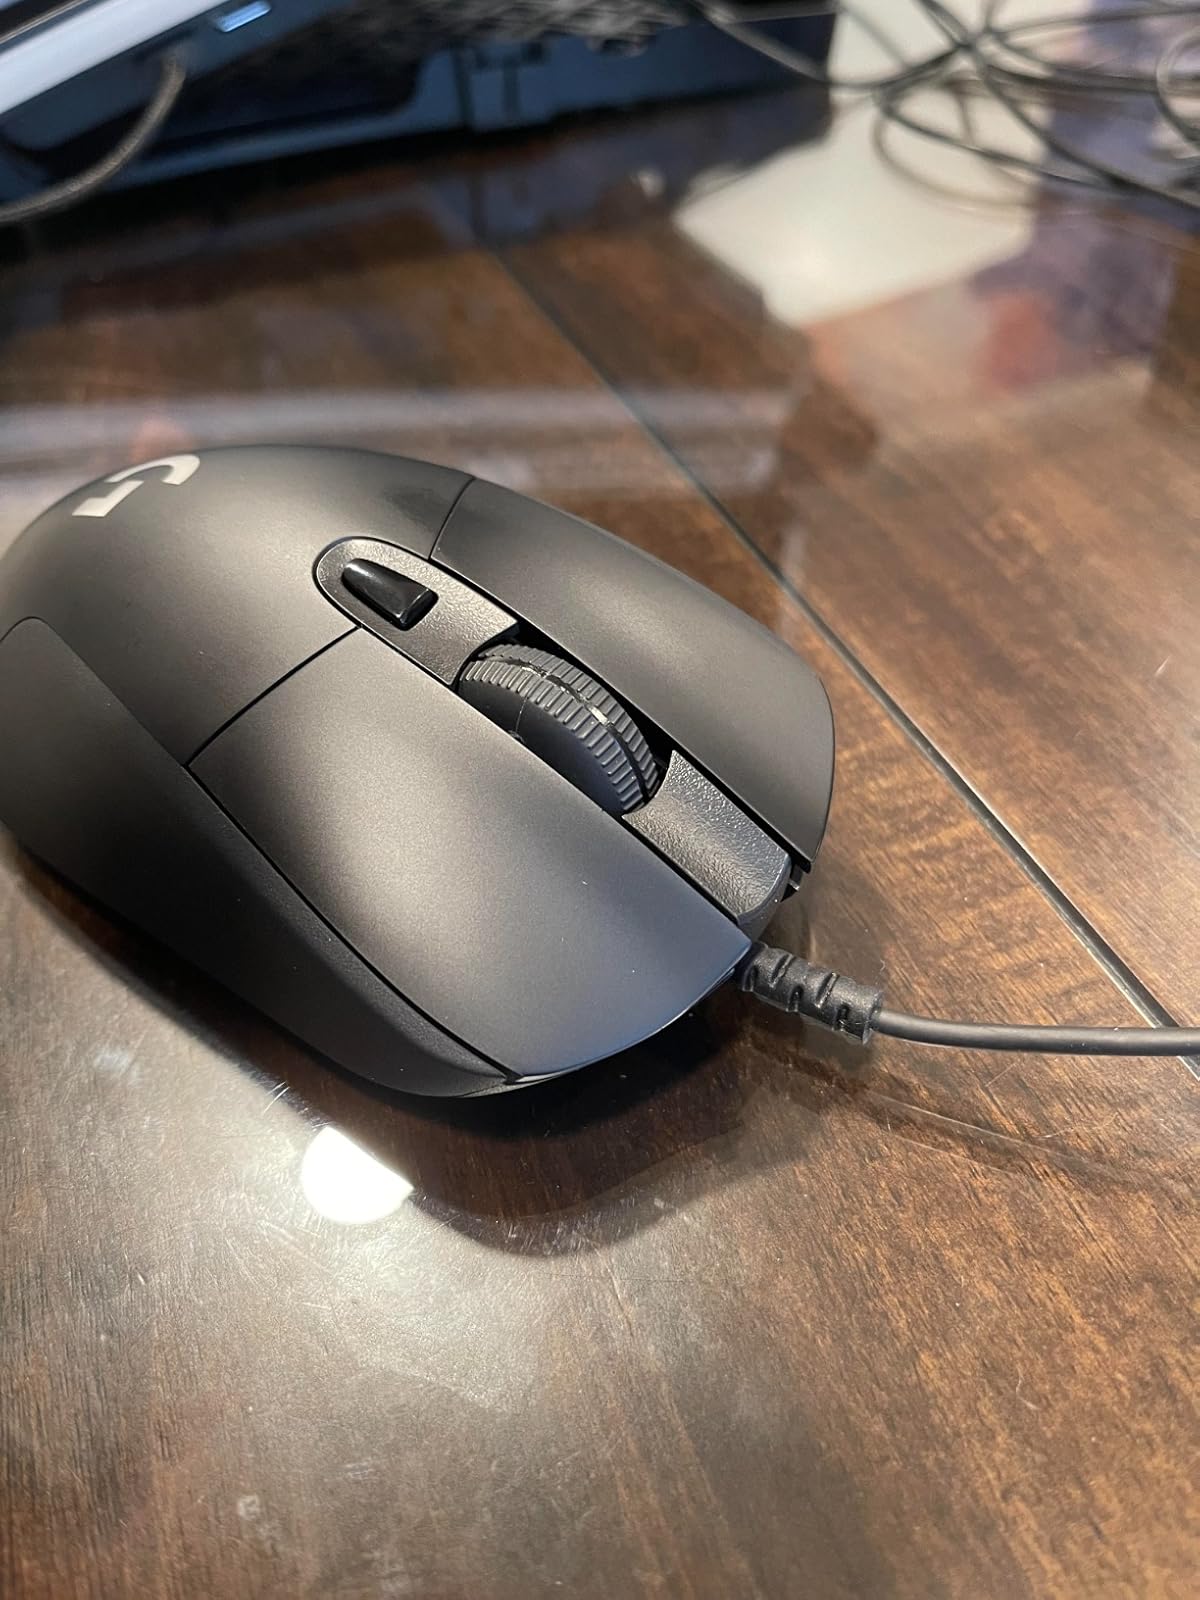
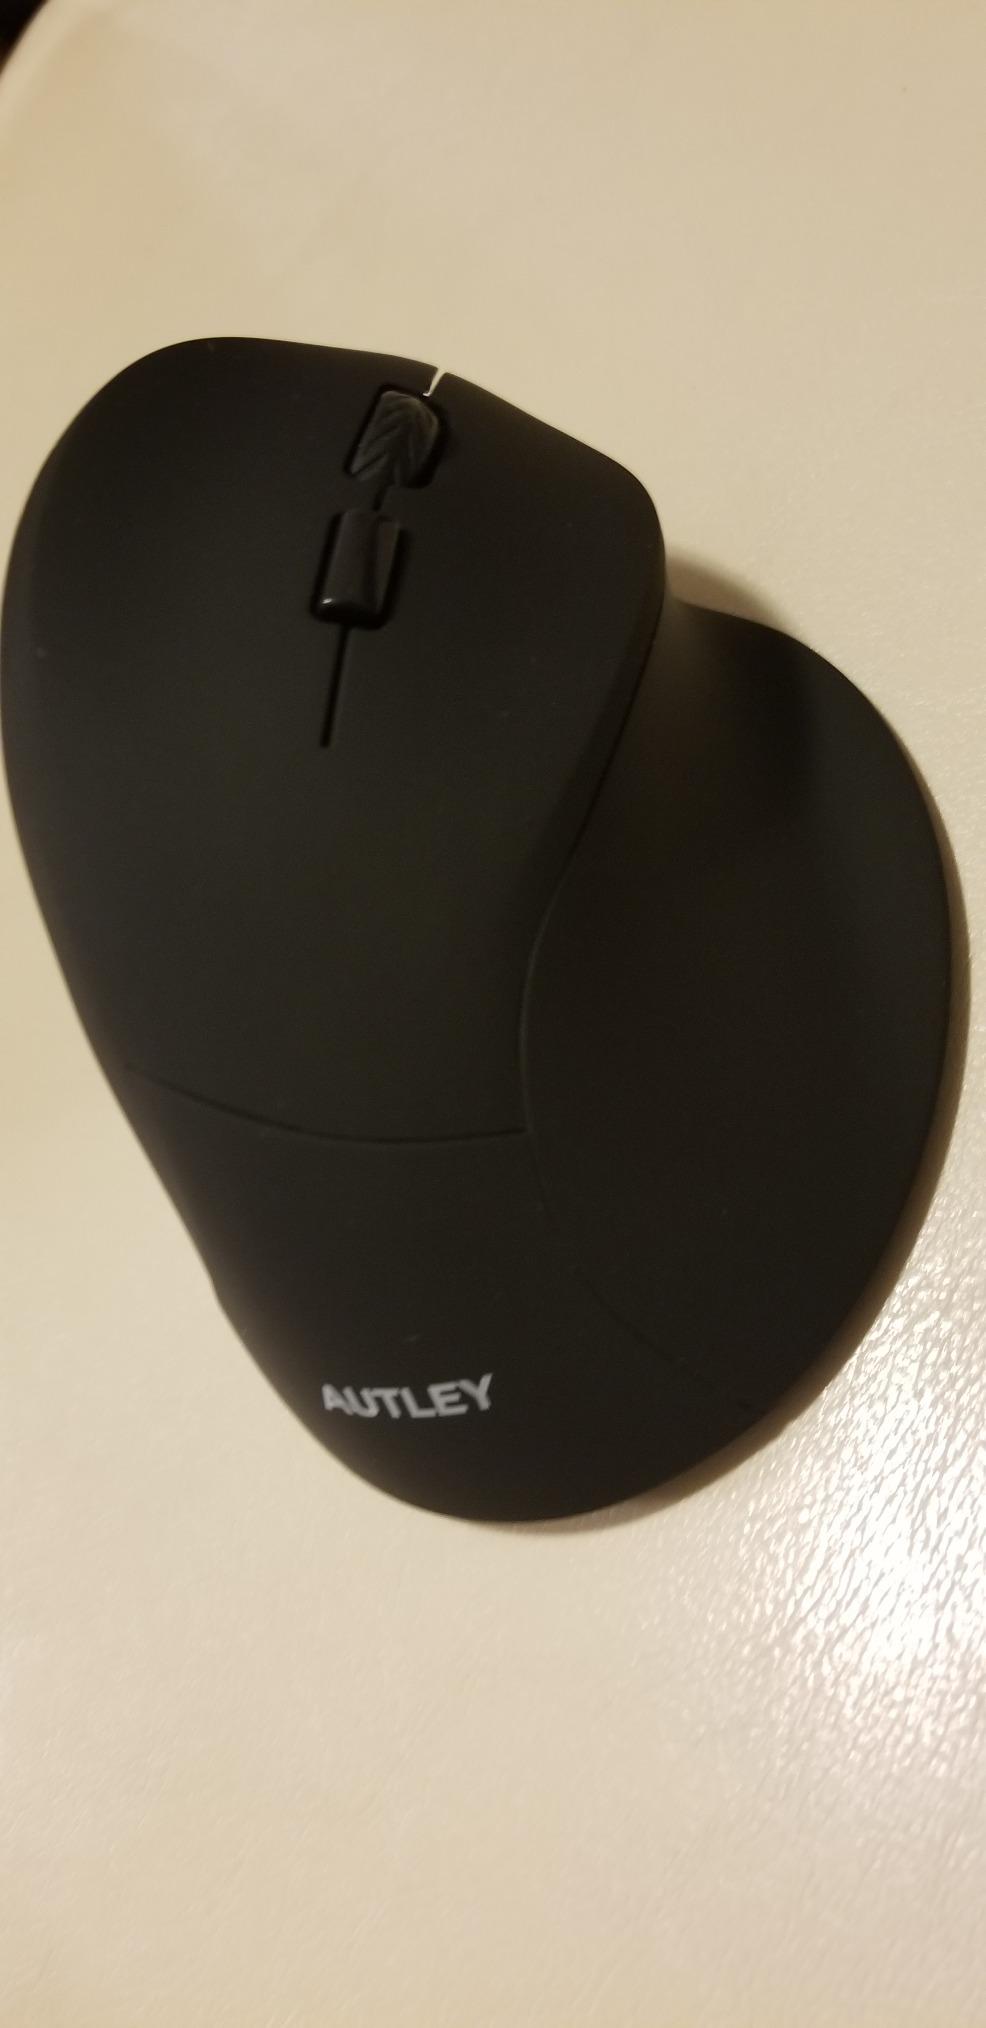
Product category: mouse
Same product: no